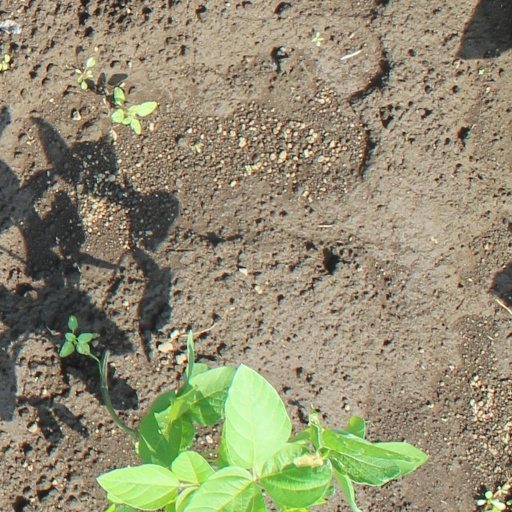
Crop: soybean